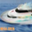
Label: ship